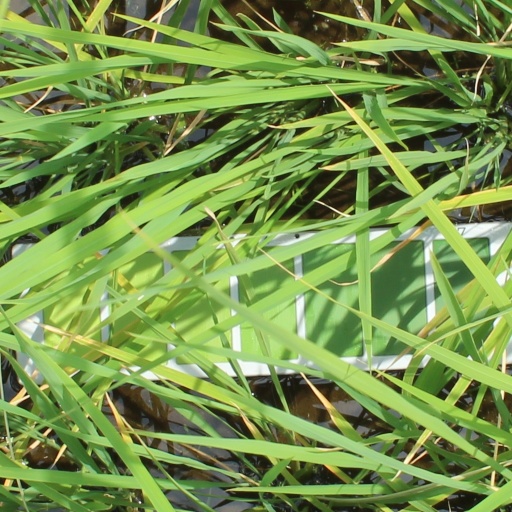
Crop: rice